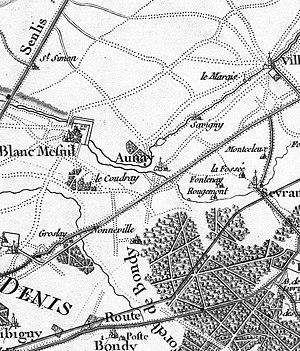
Détail de la carte de Cassini datant de 1750 centré sur Aulnay-sous-Bois (Aulnay à l""époque) afin d'illustrer l'article consacré à cette commune. Carte originale Auteur
Aulnay-sous-Bois est une commune française située dans le département de Seine-Saint-Denis en région Île-de-France. Ses habitants sont appelés les Aulnaysiens.
La route des Petits-Ponts est une route reliant Paris à Thieux, près de Mitry-Mory, en Seine-et-Marne.